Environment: real
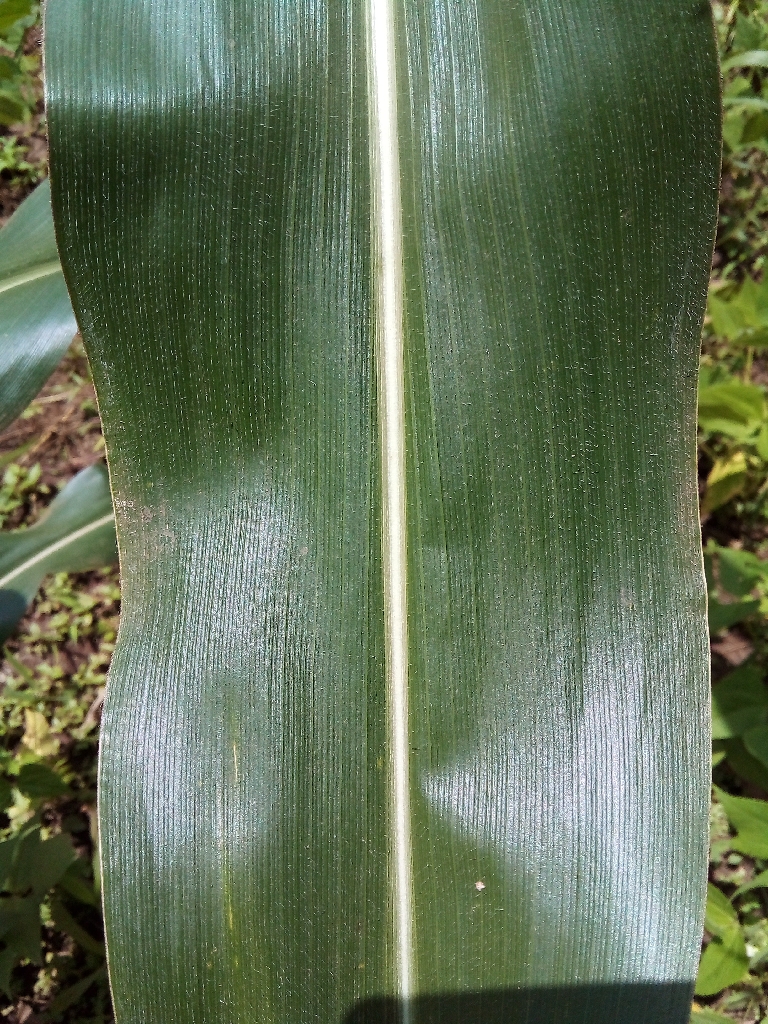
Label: healthy